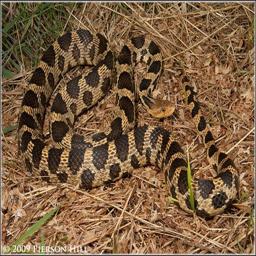
Animal: snakes